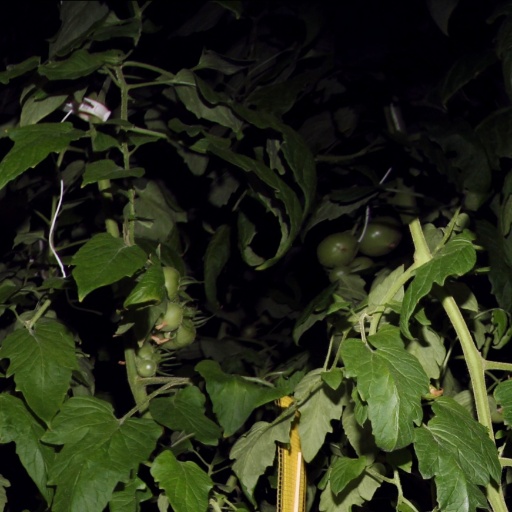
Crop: tomato